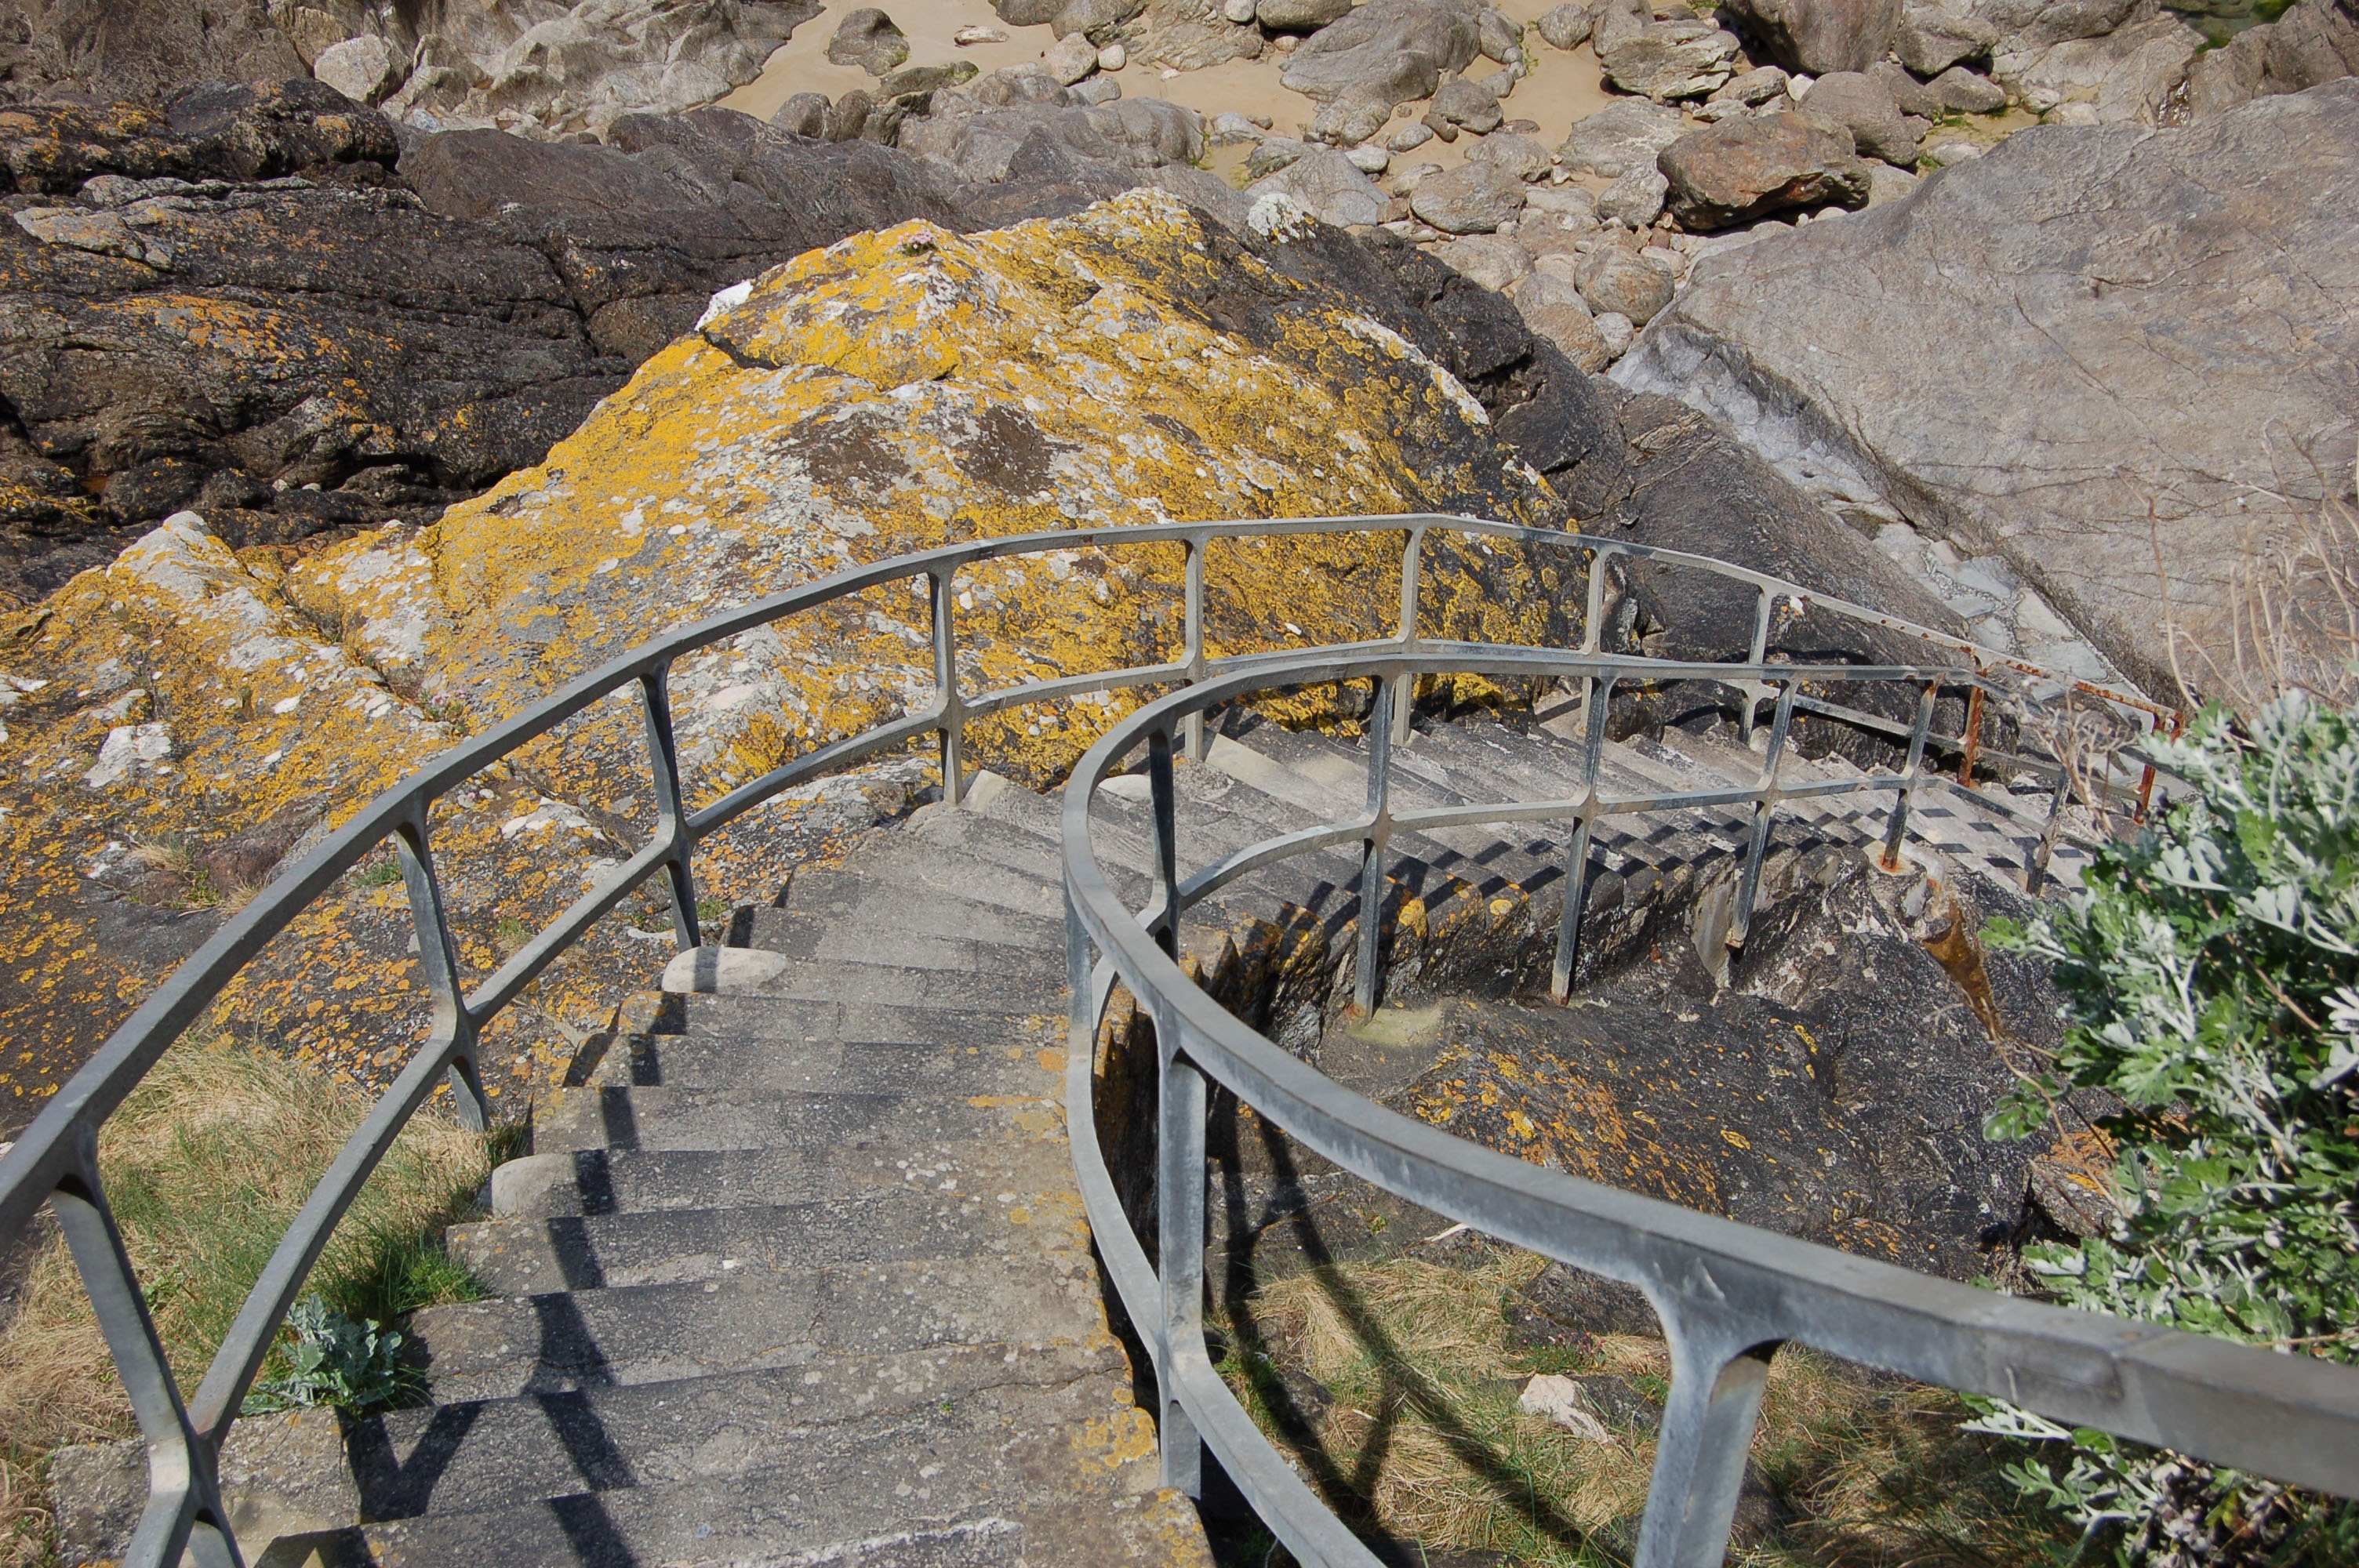
beach, landscape, coast, nature, rock, track, bridge, wall, garden, stairs, beach walk